Barytherium

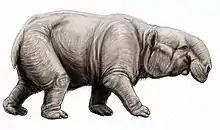
Life restoration.

The barytheriids were the first large proboscideans to appear in the fossil records. "Barytherium" itself stood about 1.8–2.0 m tall at the shoulder and weighed around 2 tonnes. "Barytherium" spp. had eight very short tusks, four each in the upper and lower jaws, which resembled those of a modern hippopotamus more than those of an elephant. The upper pairs were vertical, while the lower pairs projected forwards from the mouth horizontally. Together, these would have created a shearing action for cropping plants.